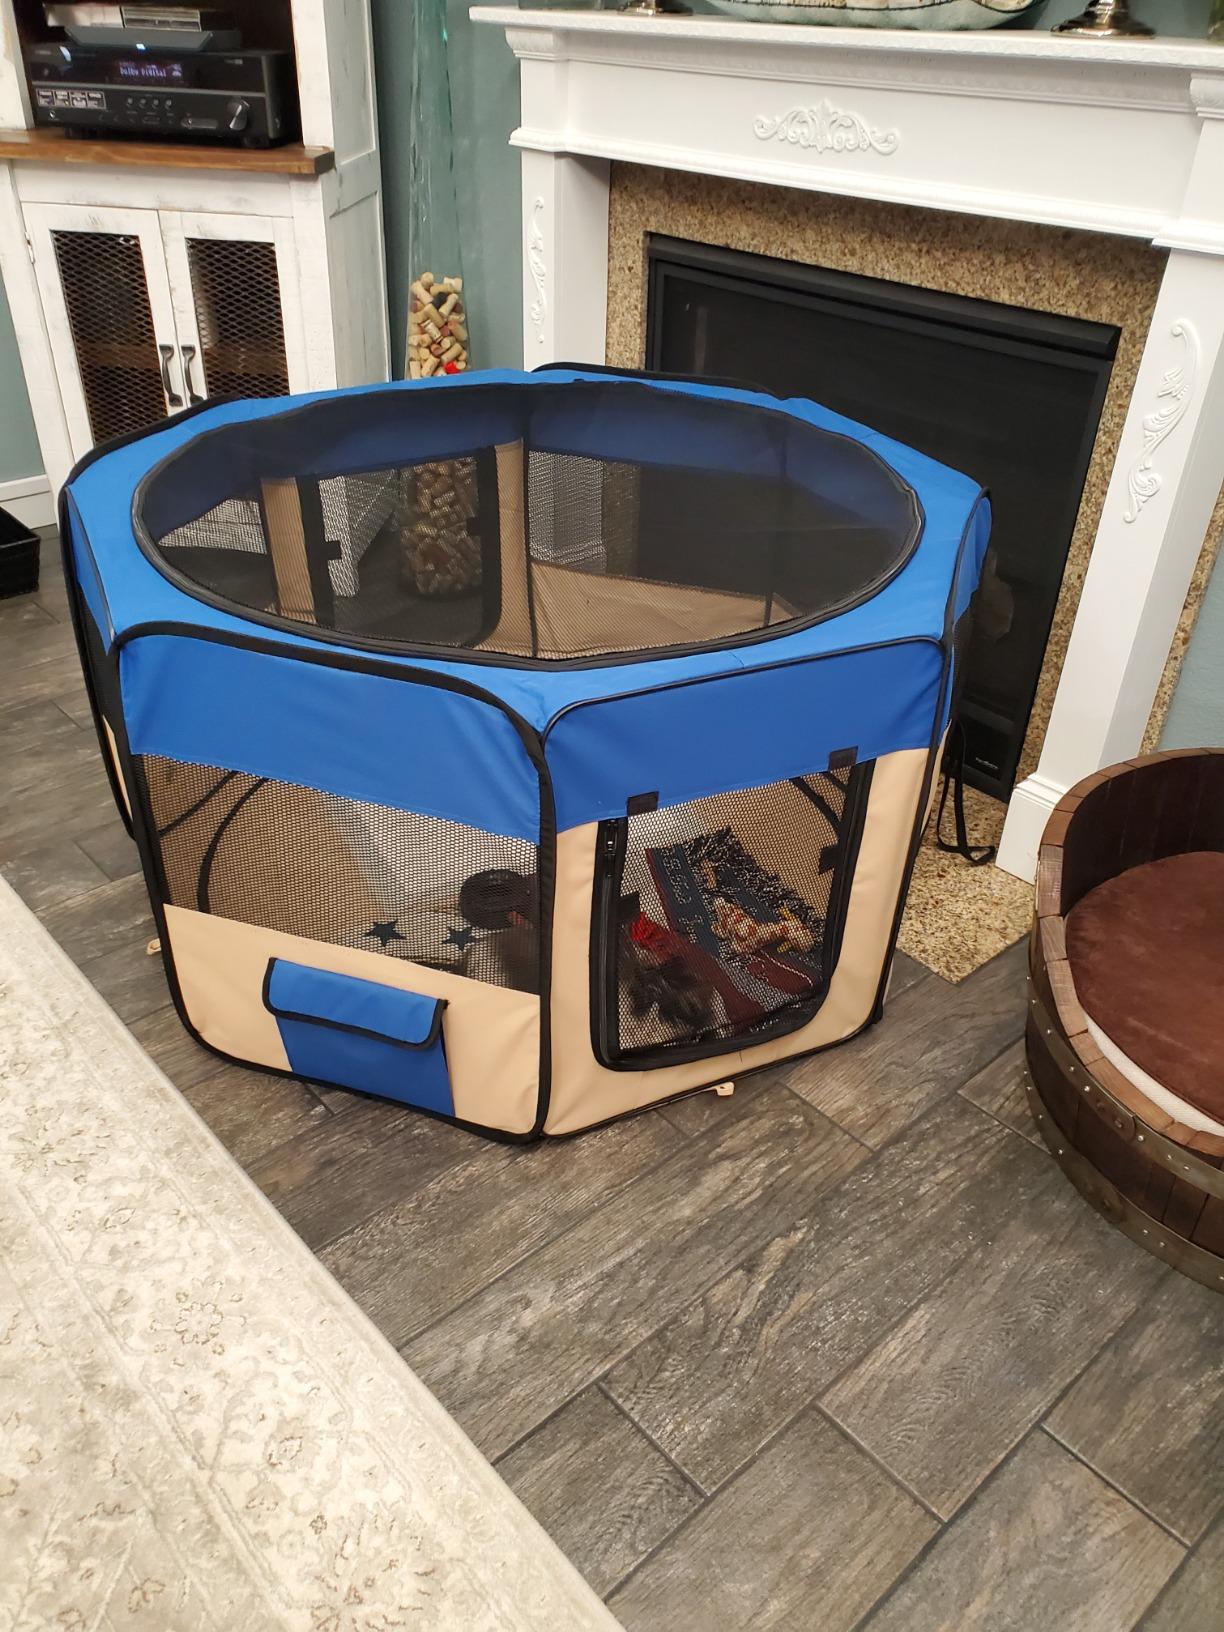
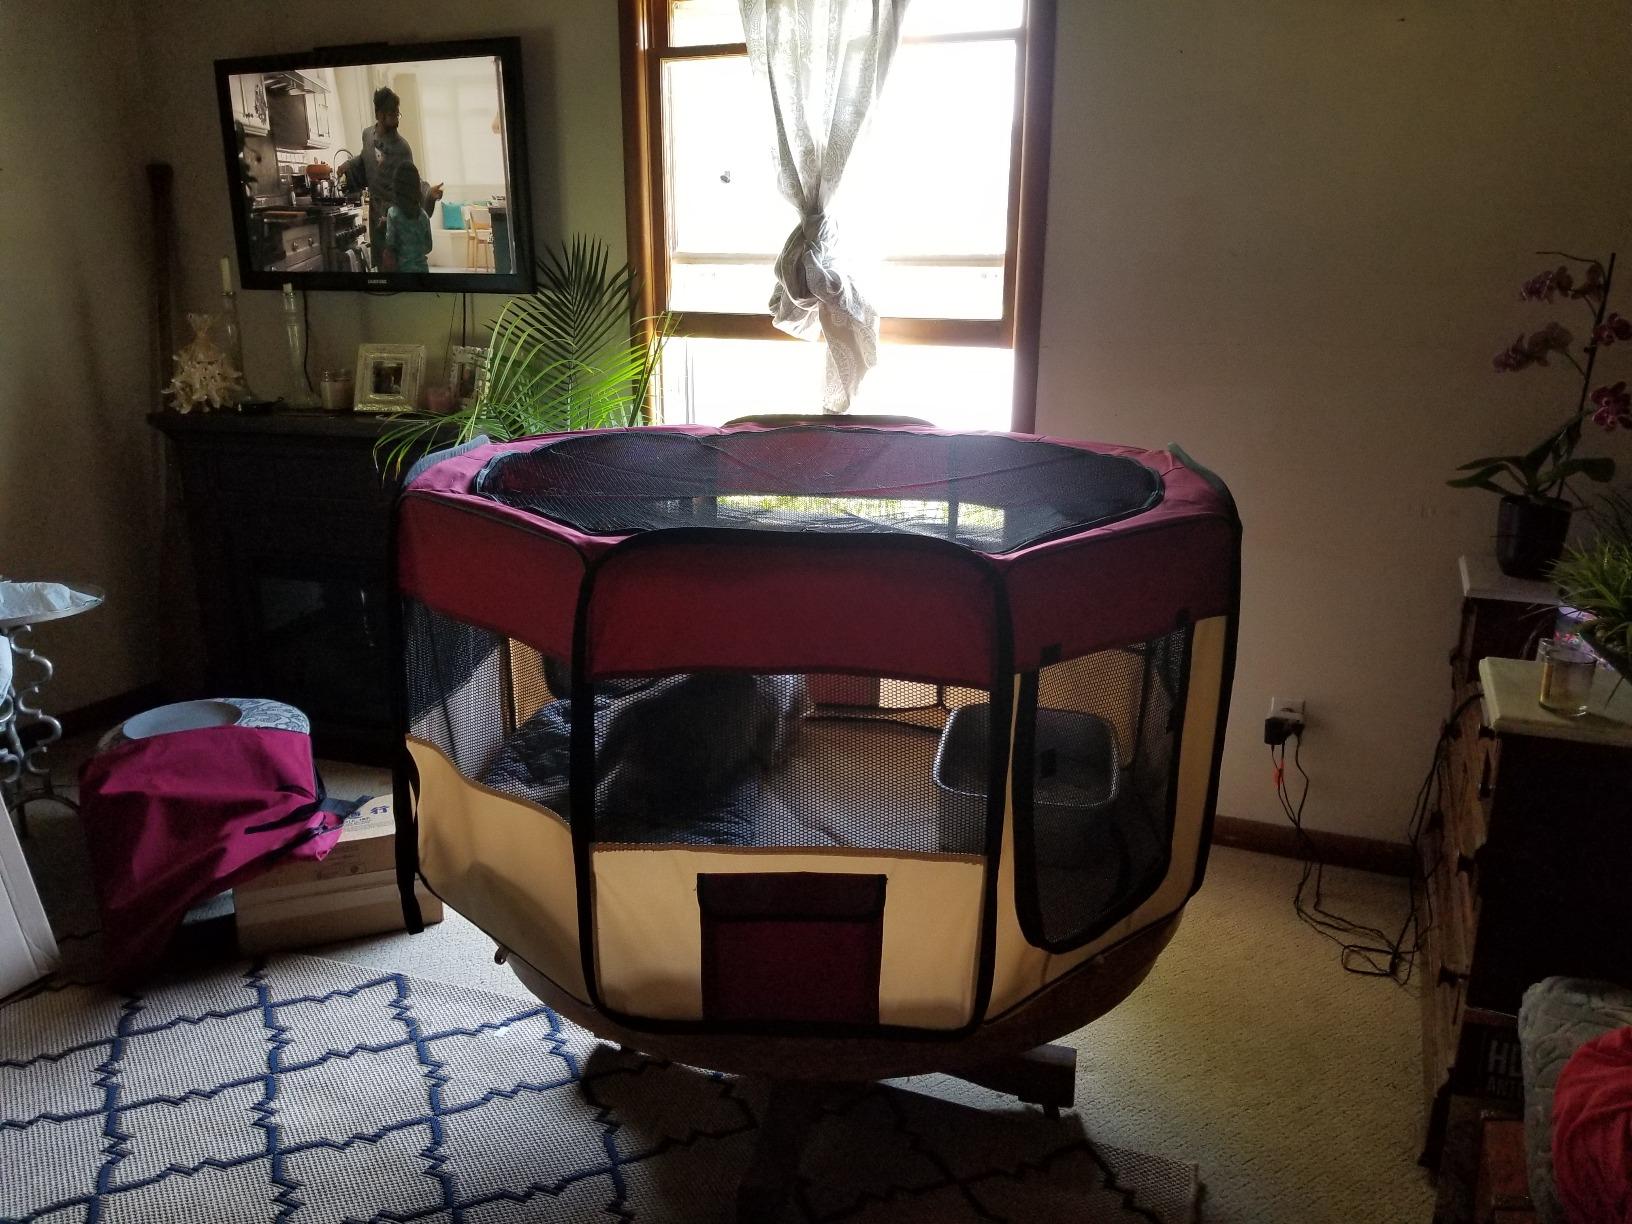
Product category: items_kennel
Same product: no